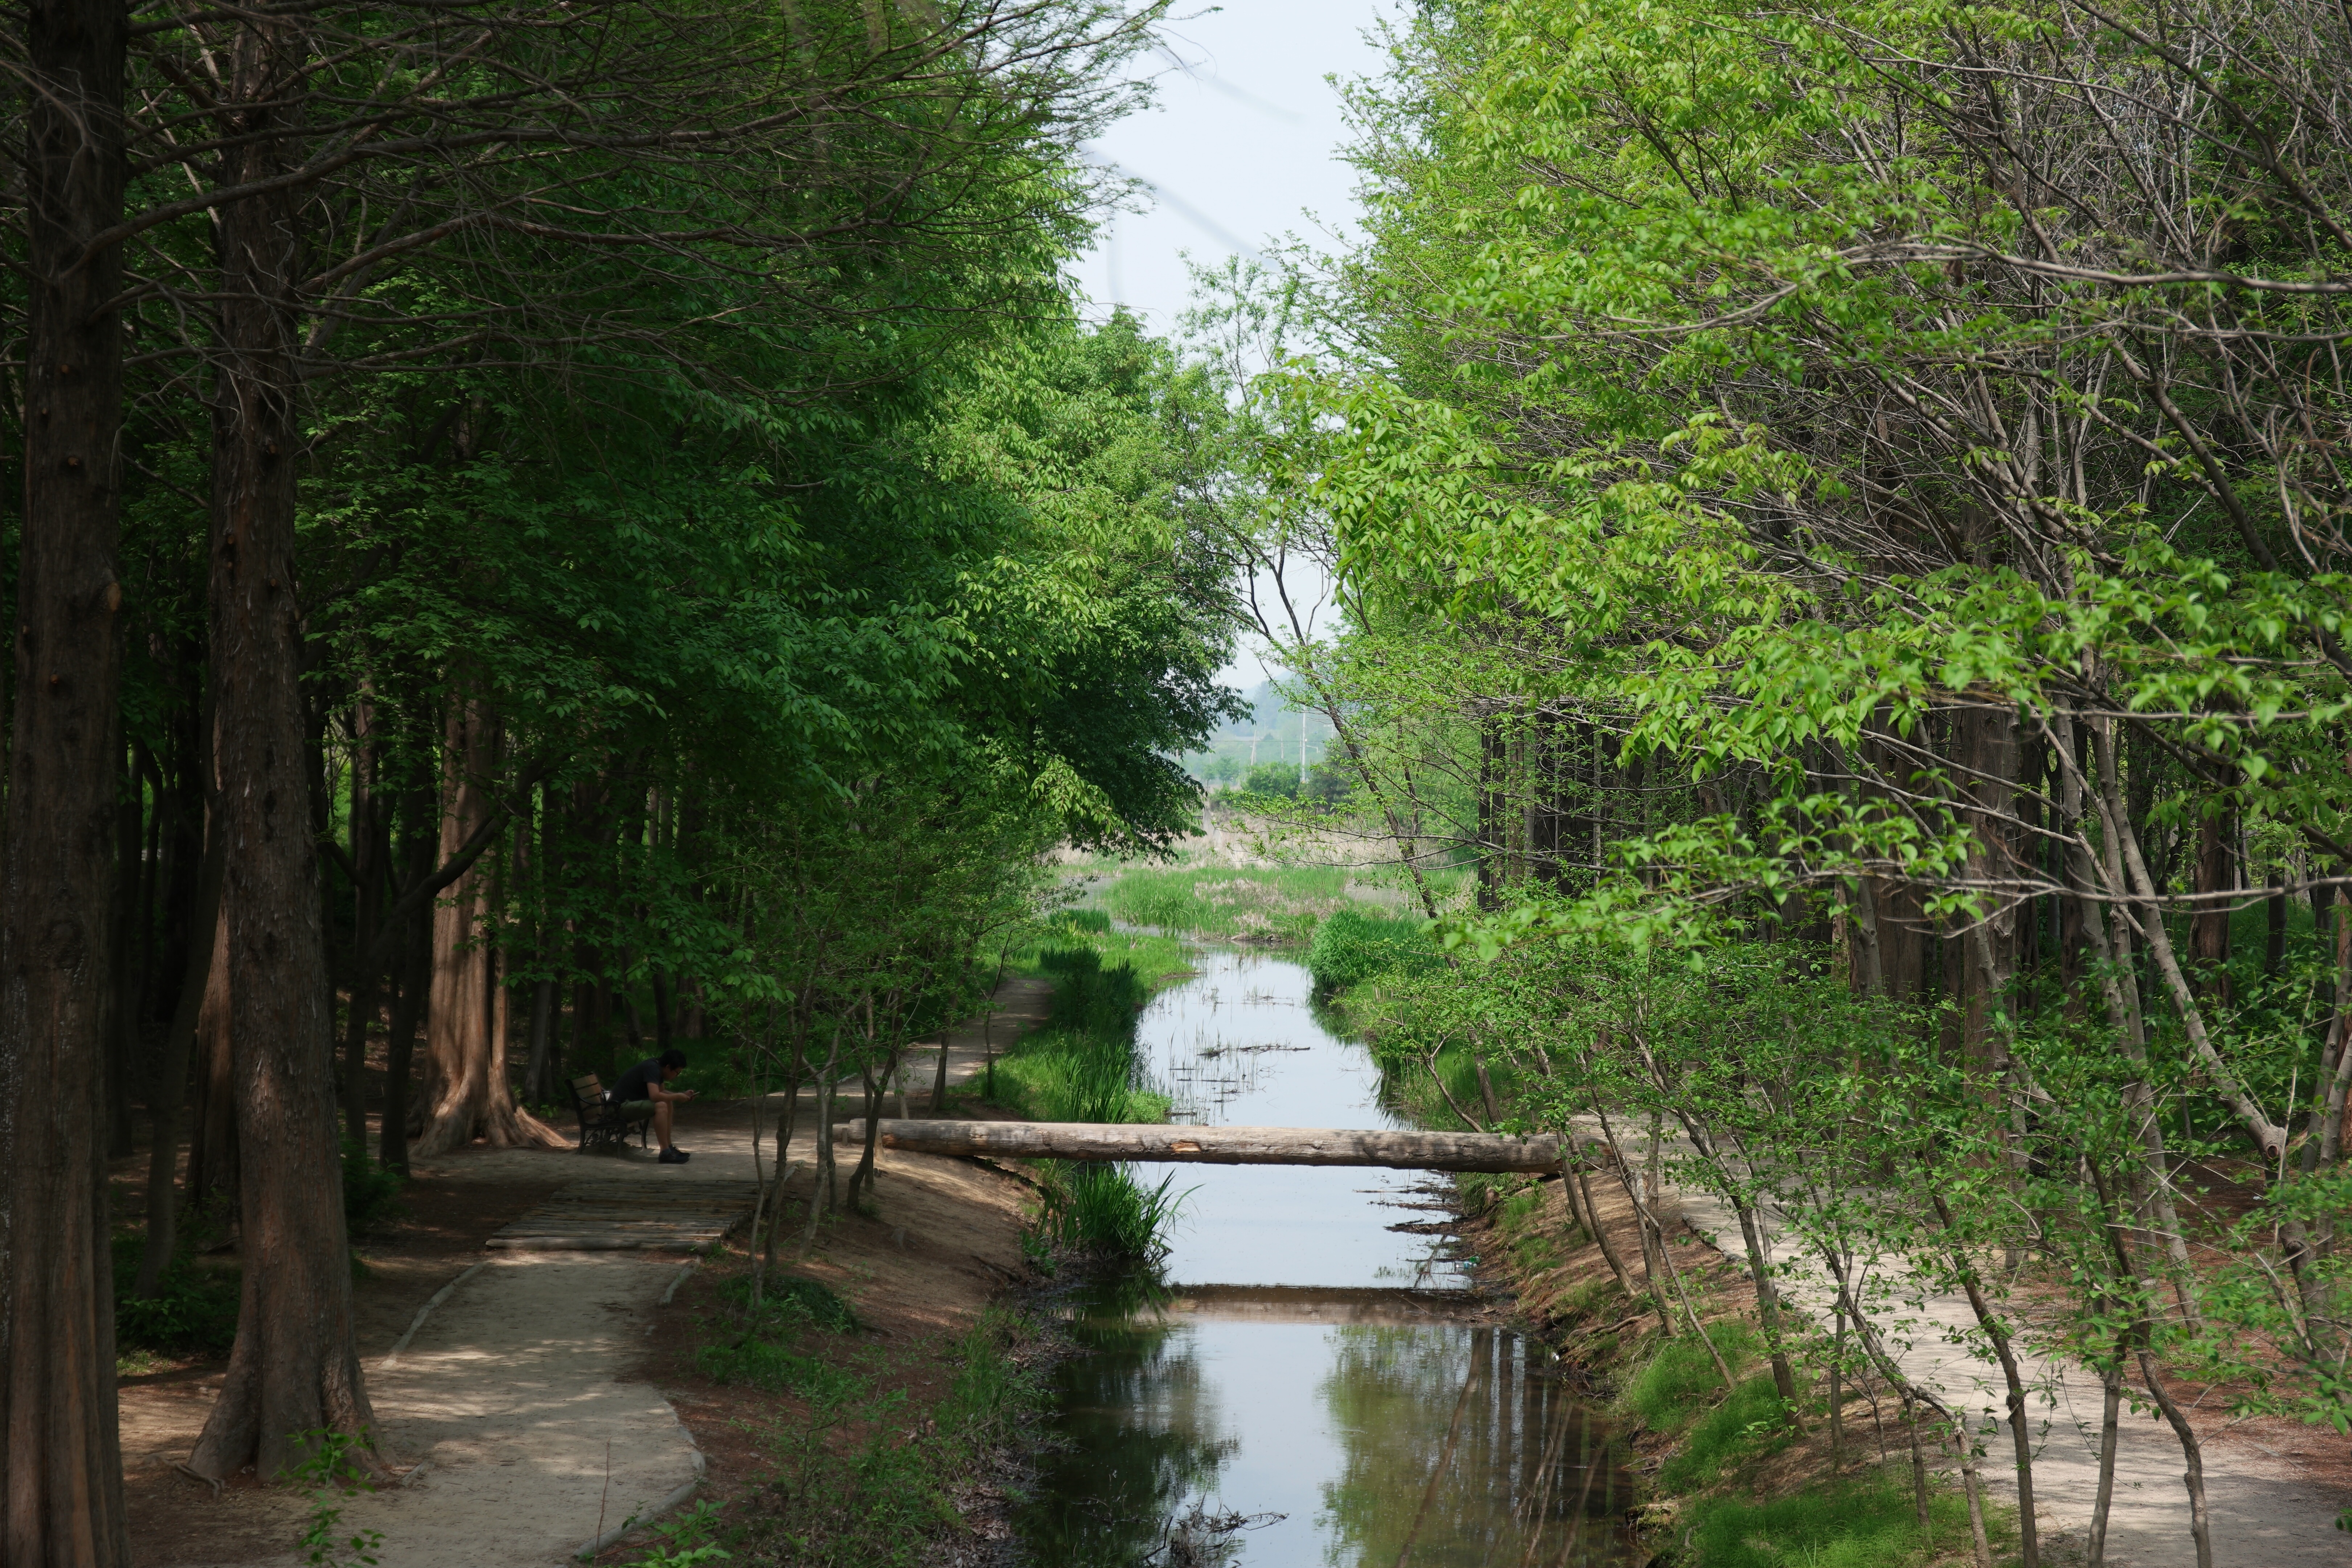
landscape, tree, water, nature, forest, wood, flower, river, canal, pond, stream, jungle, waterway, body of water, rainforest, wetland, woodland, habitat, ecosystem, watercourse, arboretum, the leaves, natural environment, bayou